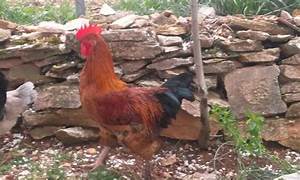
Label: gallina